Tom Cotton

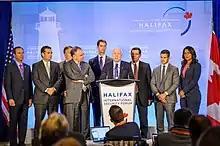
US congressional delegation at Halifax International Security Forum 2014

Cotton drew scrutiny for columns he wrote for "The Harvard Crimson" about race relations in America, calling Jesse Jackson and Al Sharpton "race-hustling charlatans" and saying race relations "would almost certainly improve if we stopped emphasizing race in our public life."